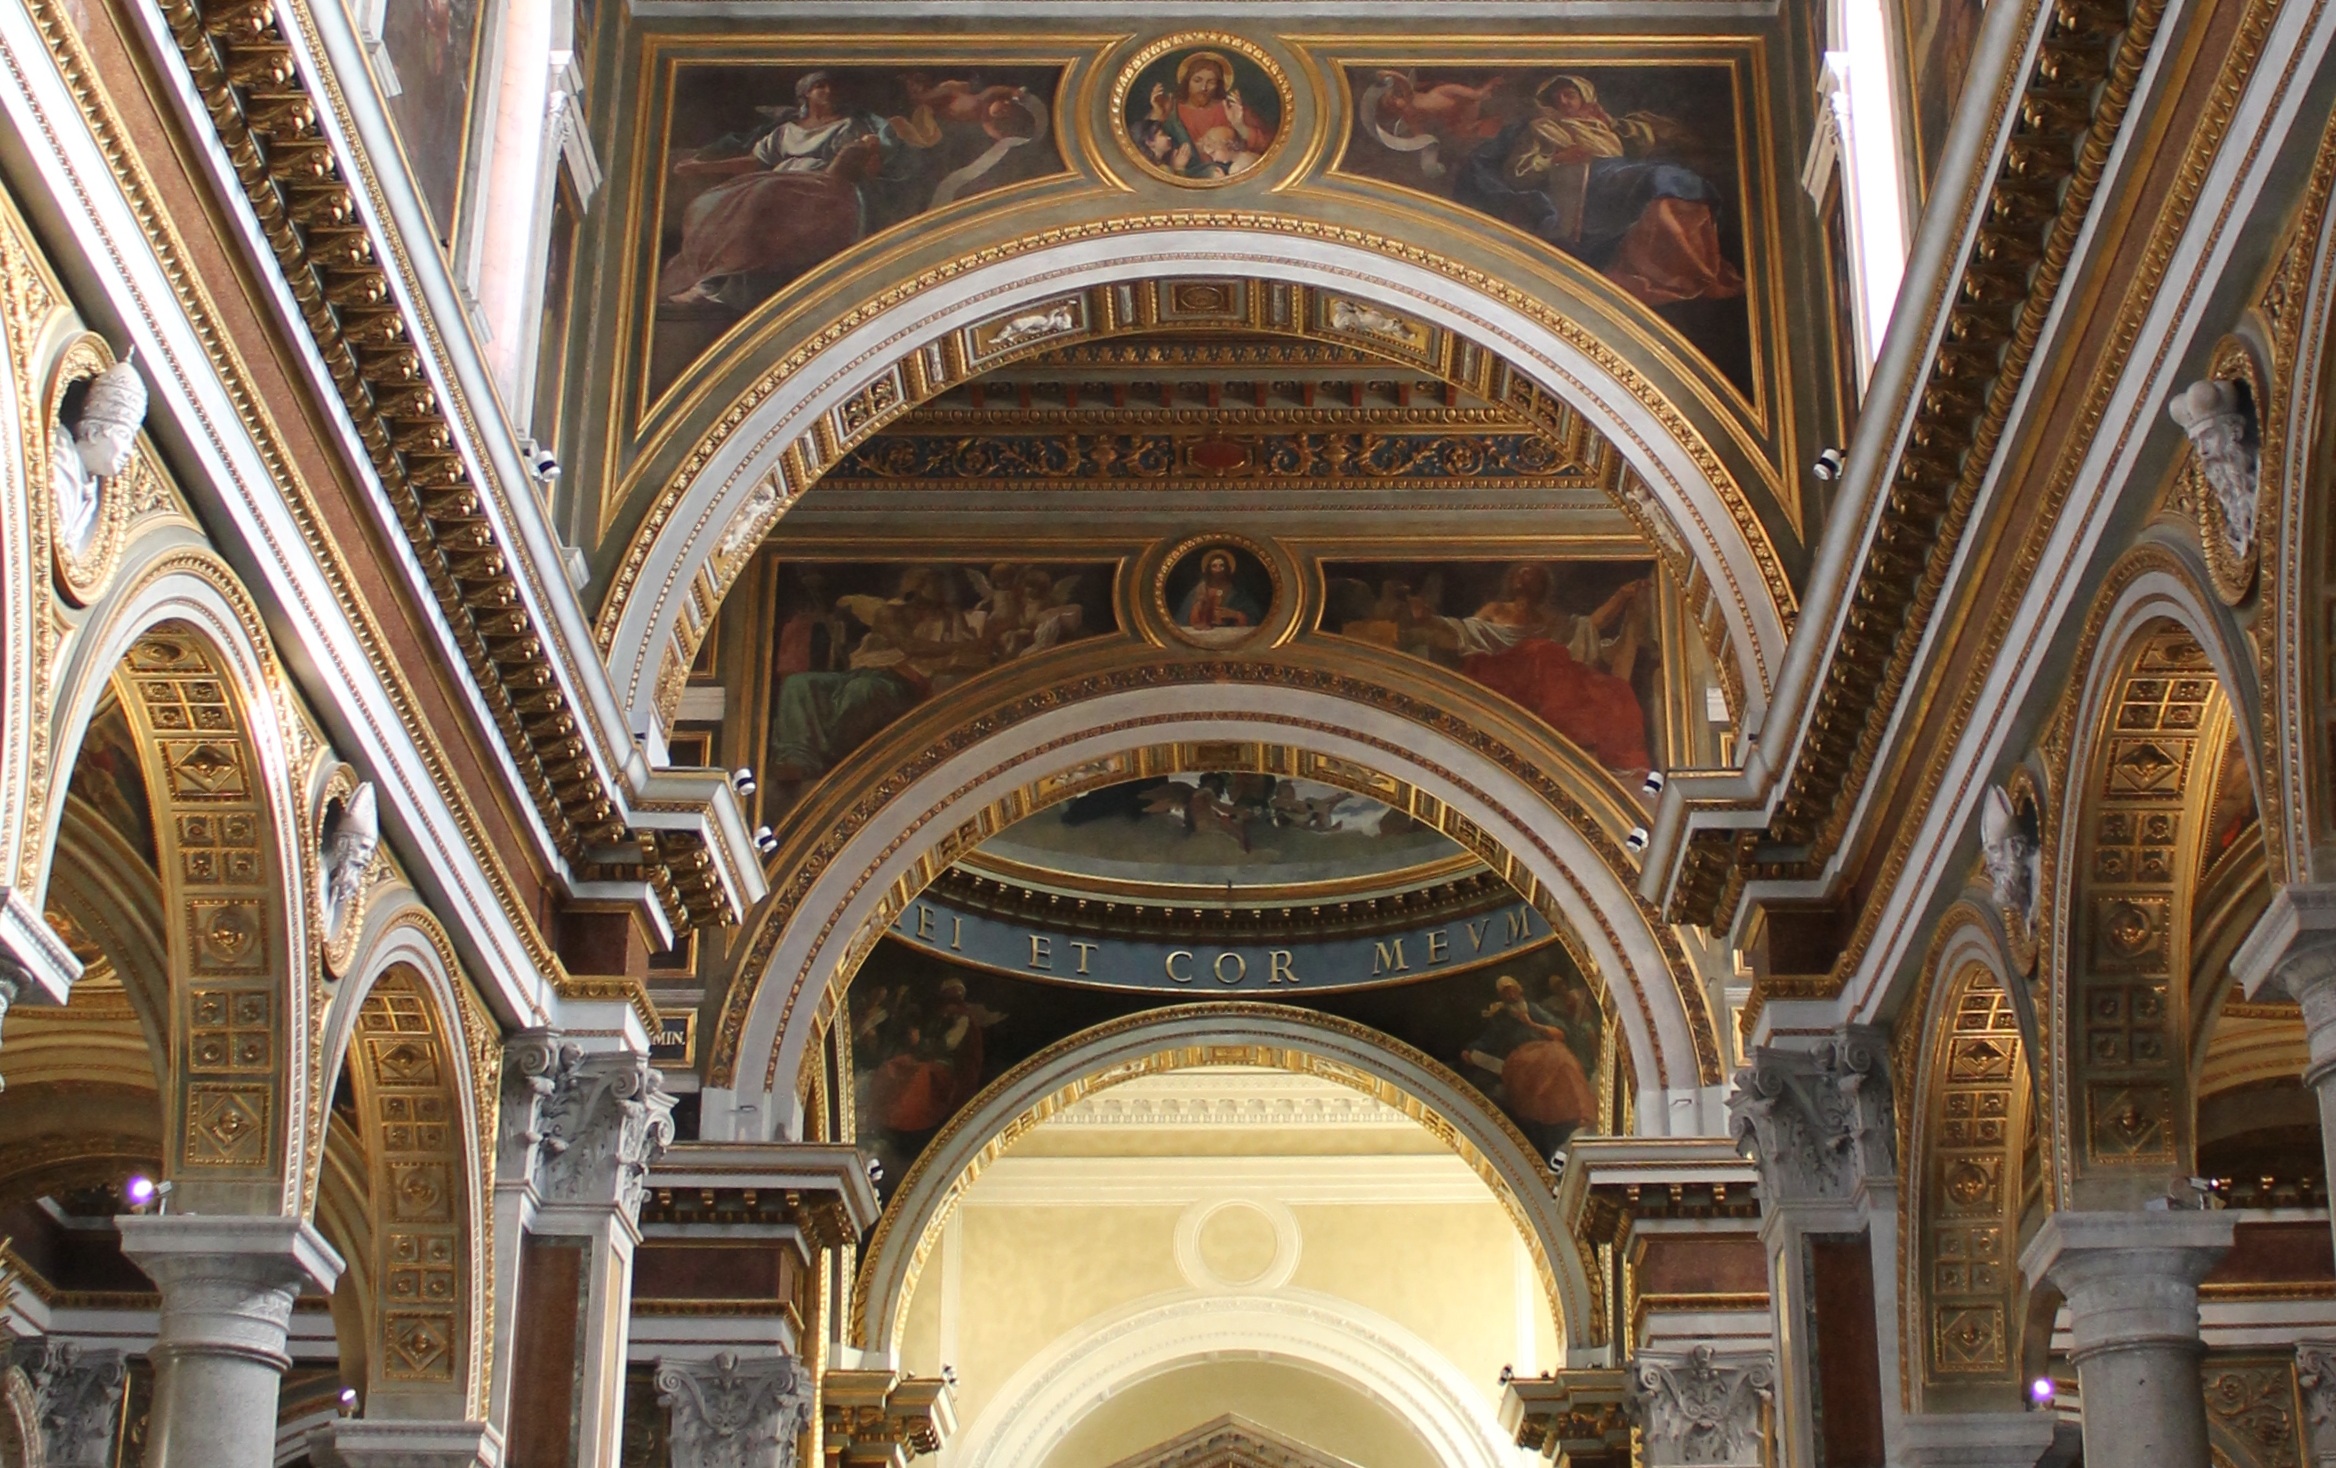
architecture, building, palace, arch, opera house, facade, church, cathedral, chapel, place of worship, baptistery, synagogue, arcade, basilica, ancient history, byzantine architecture